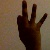
The image shows a hand gesture representing the number 9 in Indian Sign Language.